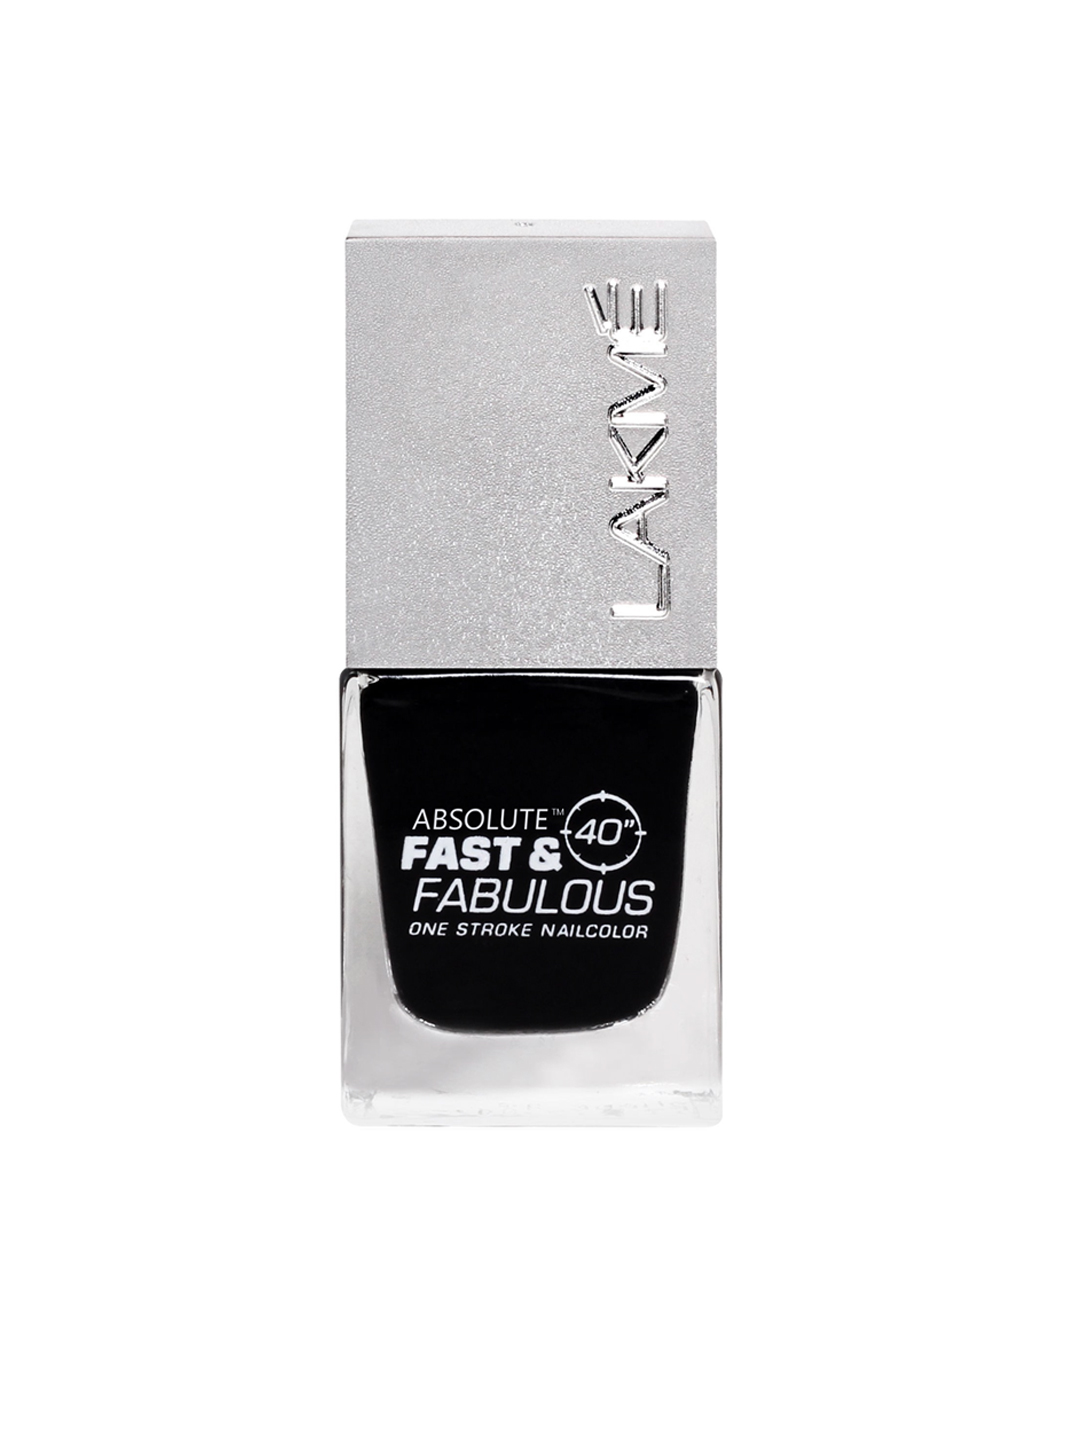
Lakme Absolute Fast & Fabulous Night Desire Nail Polish 03
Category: Personal Care / Nails / Nail Polish
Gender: Women
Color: Black
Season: Spring 2017
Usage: Casual